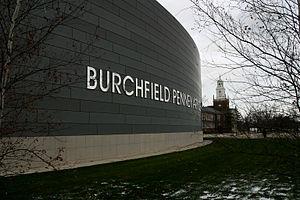
Charles E. Burchfield né le 9 avril 1893 Ashtbula et mort le 19 janvier 1967 à West Seneca, New York, est un peintre américain rattaché à l’école du réalisme américain et particulièrement reconnu pour ses aquarelles.